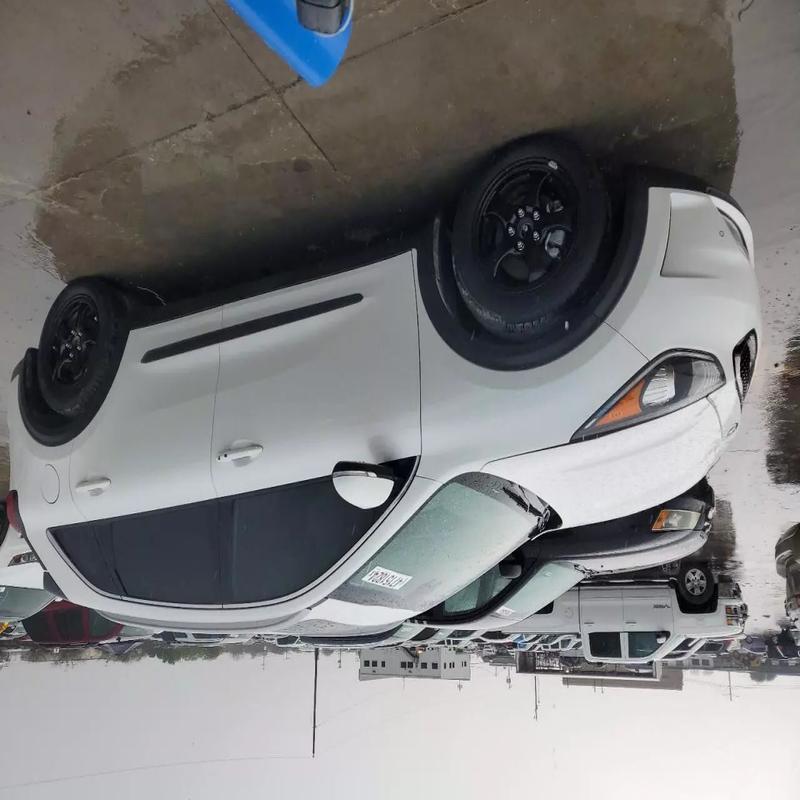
Aucun dommage détecté.
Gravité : aucun